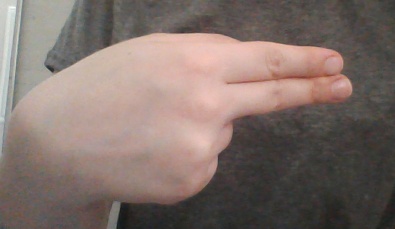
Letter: ain